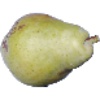
Label: Pear Williams 1